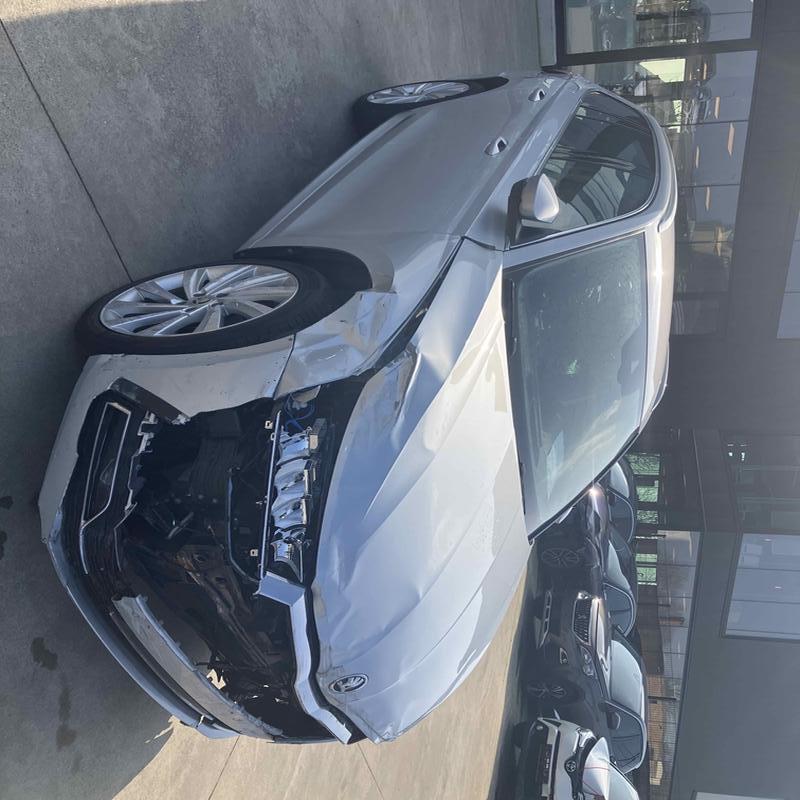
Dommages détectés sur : plaque d'immatriculation avant, pare-choc avant, feu avant droit, capot, aile avant droite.
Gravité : majeur